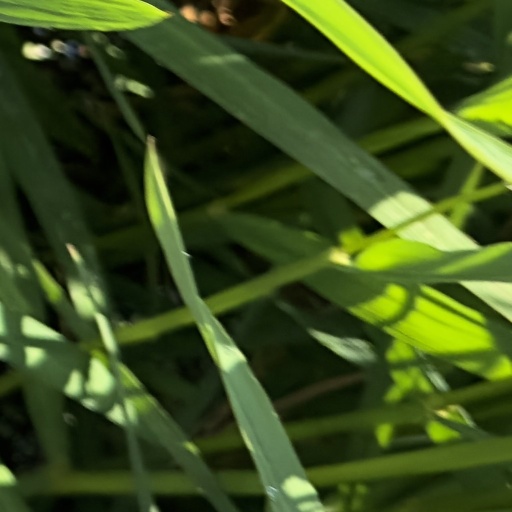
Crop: rice